Palembang Sultanate

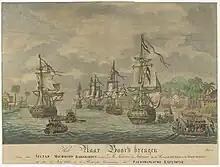
A depiction of the naval Battle of Palembang before Dutch Colonial forces land. Made by J.A. Lutz 1822–1823.

Following the deconstruction Kuto Tengkuruk, under the order of van Sevenhoven, a new building was constructed and was established as the residence of the "Regeering Commissaris". The building is now Sultan Mahmud Badaruddin II Museum.